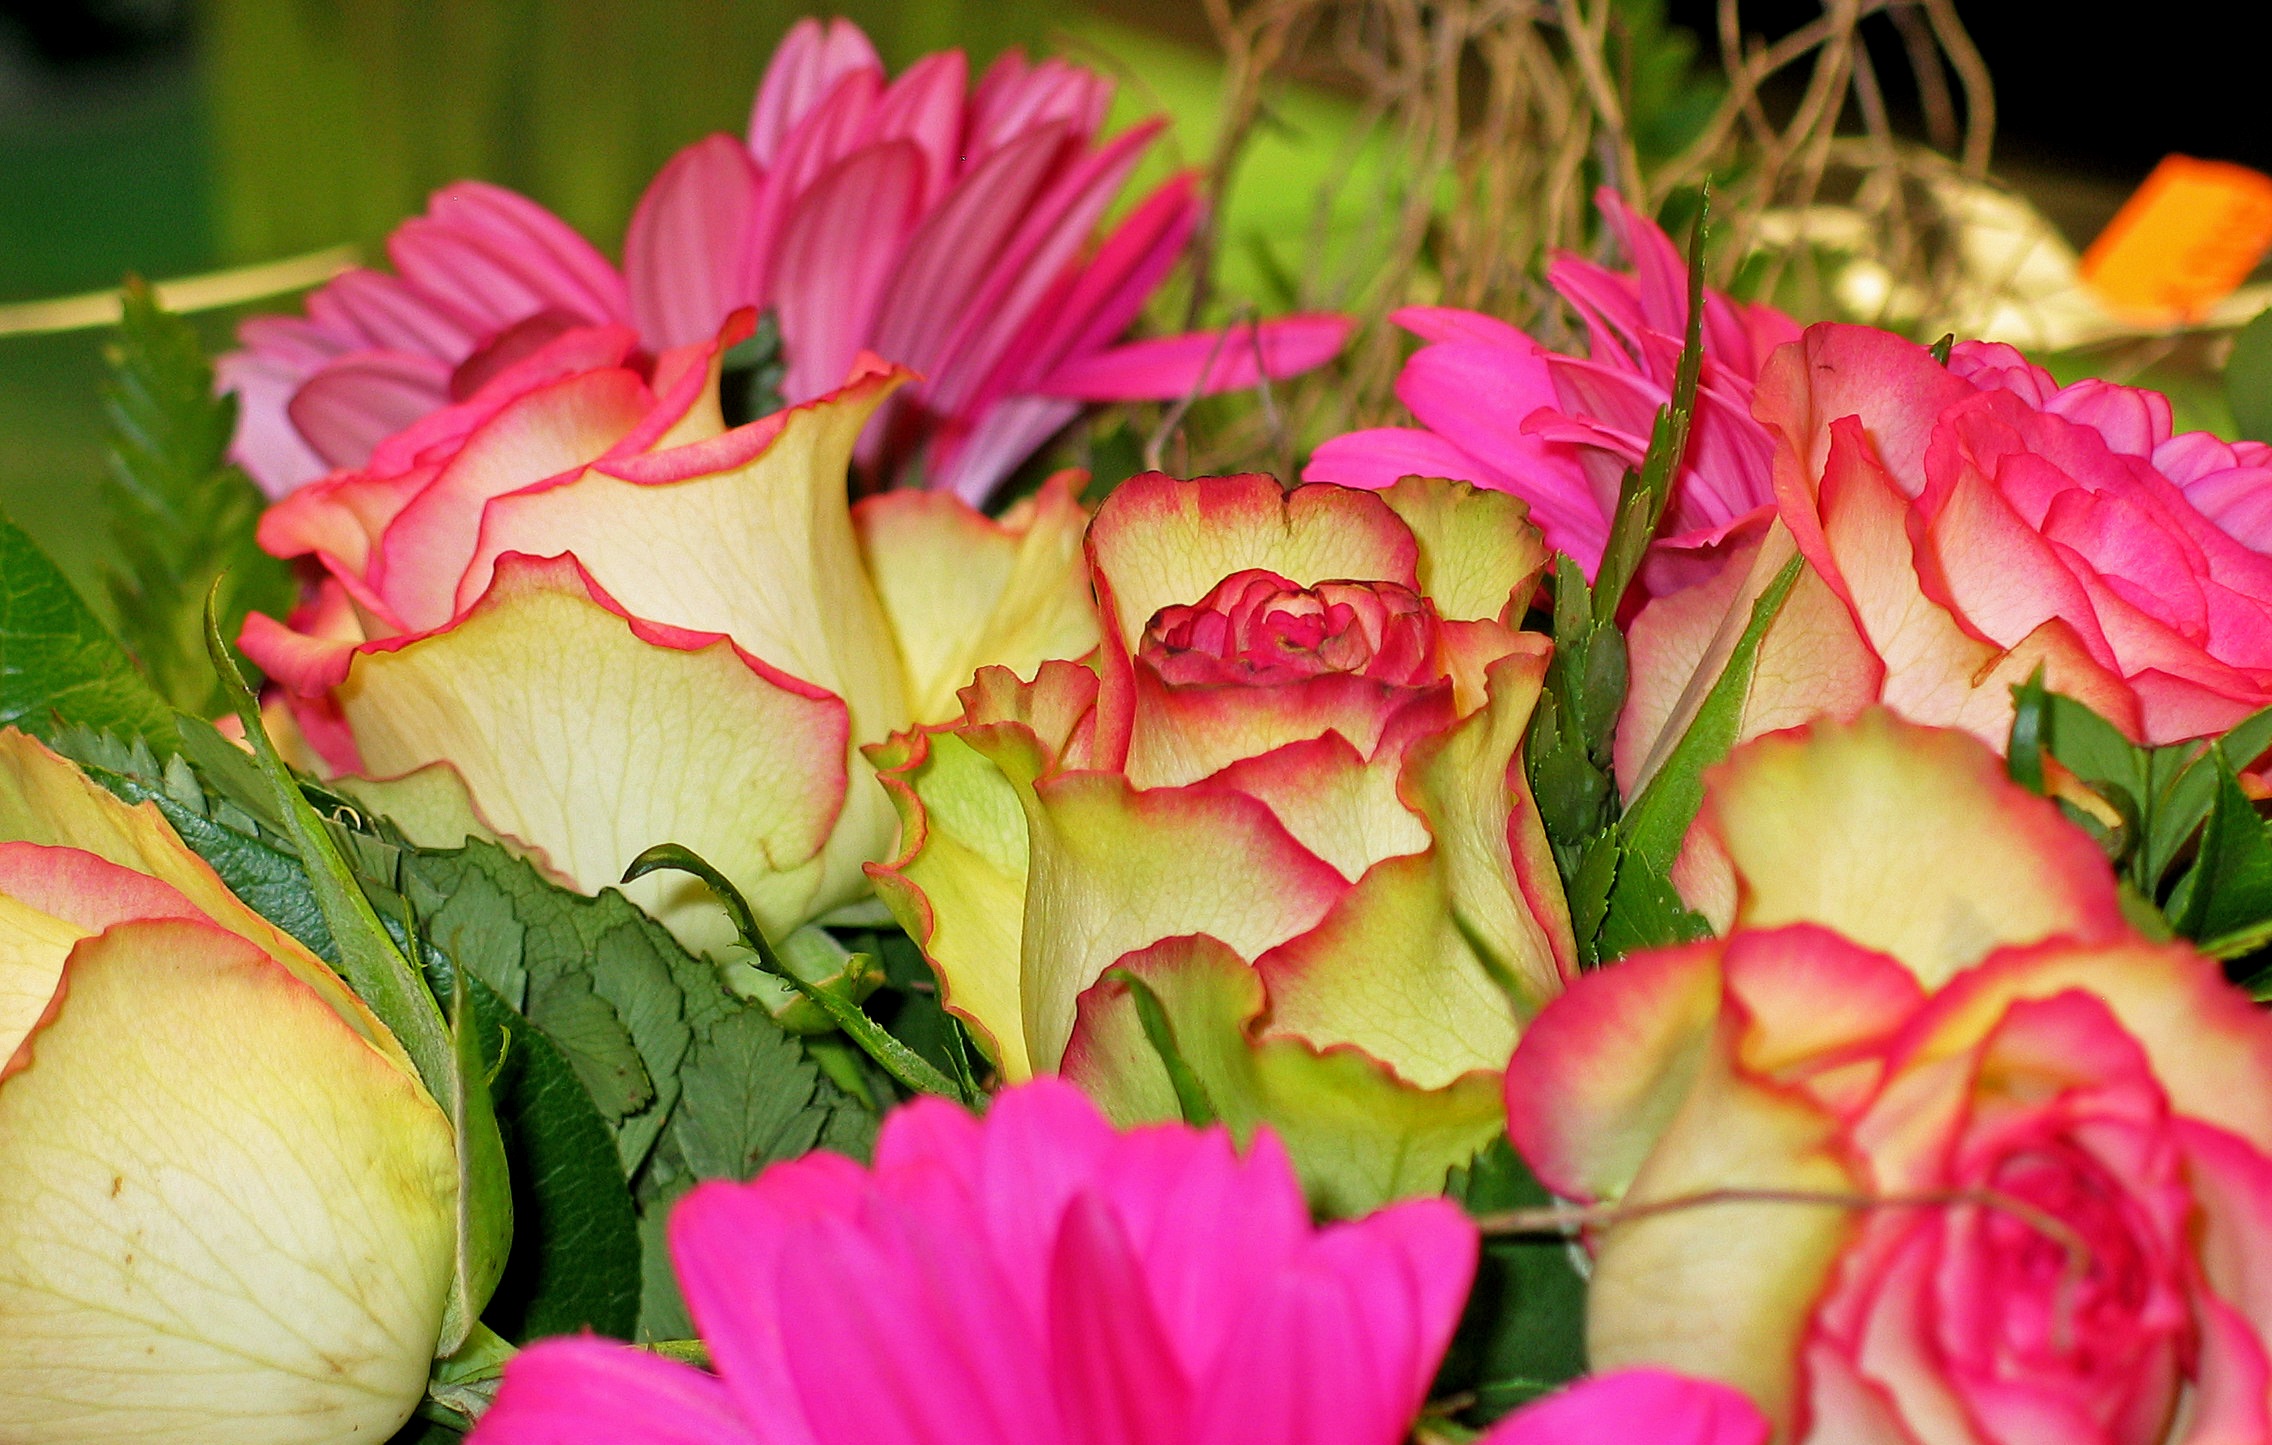
plant, flower, petal, love, bouquet, gift, vase, rose, decoration, romance, romantic, pink, flora, thank you, flowers, roses, festival, background, postcard, joy, welcome, beautiful, gerbera, birthday, luck, connectedness, greeting, greeting card, bouquet of flowers, bouquets, bouquet of roses, strauss, natural ostrich, bast, love valentines day, floristry, congratulate, congratulations, give, birthday bouquet, birthday table, gratitude, birthday card, greetings, macro photography, valentine's day, flowering plant, garden roses, rose family, mother's day, flower bouquet, floral design, about love for mother's day, land plant, flower arranging, romantic valentine's day